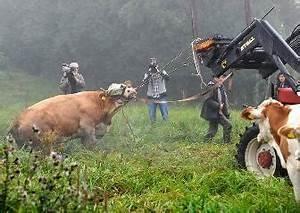
cow